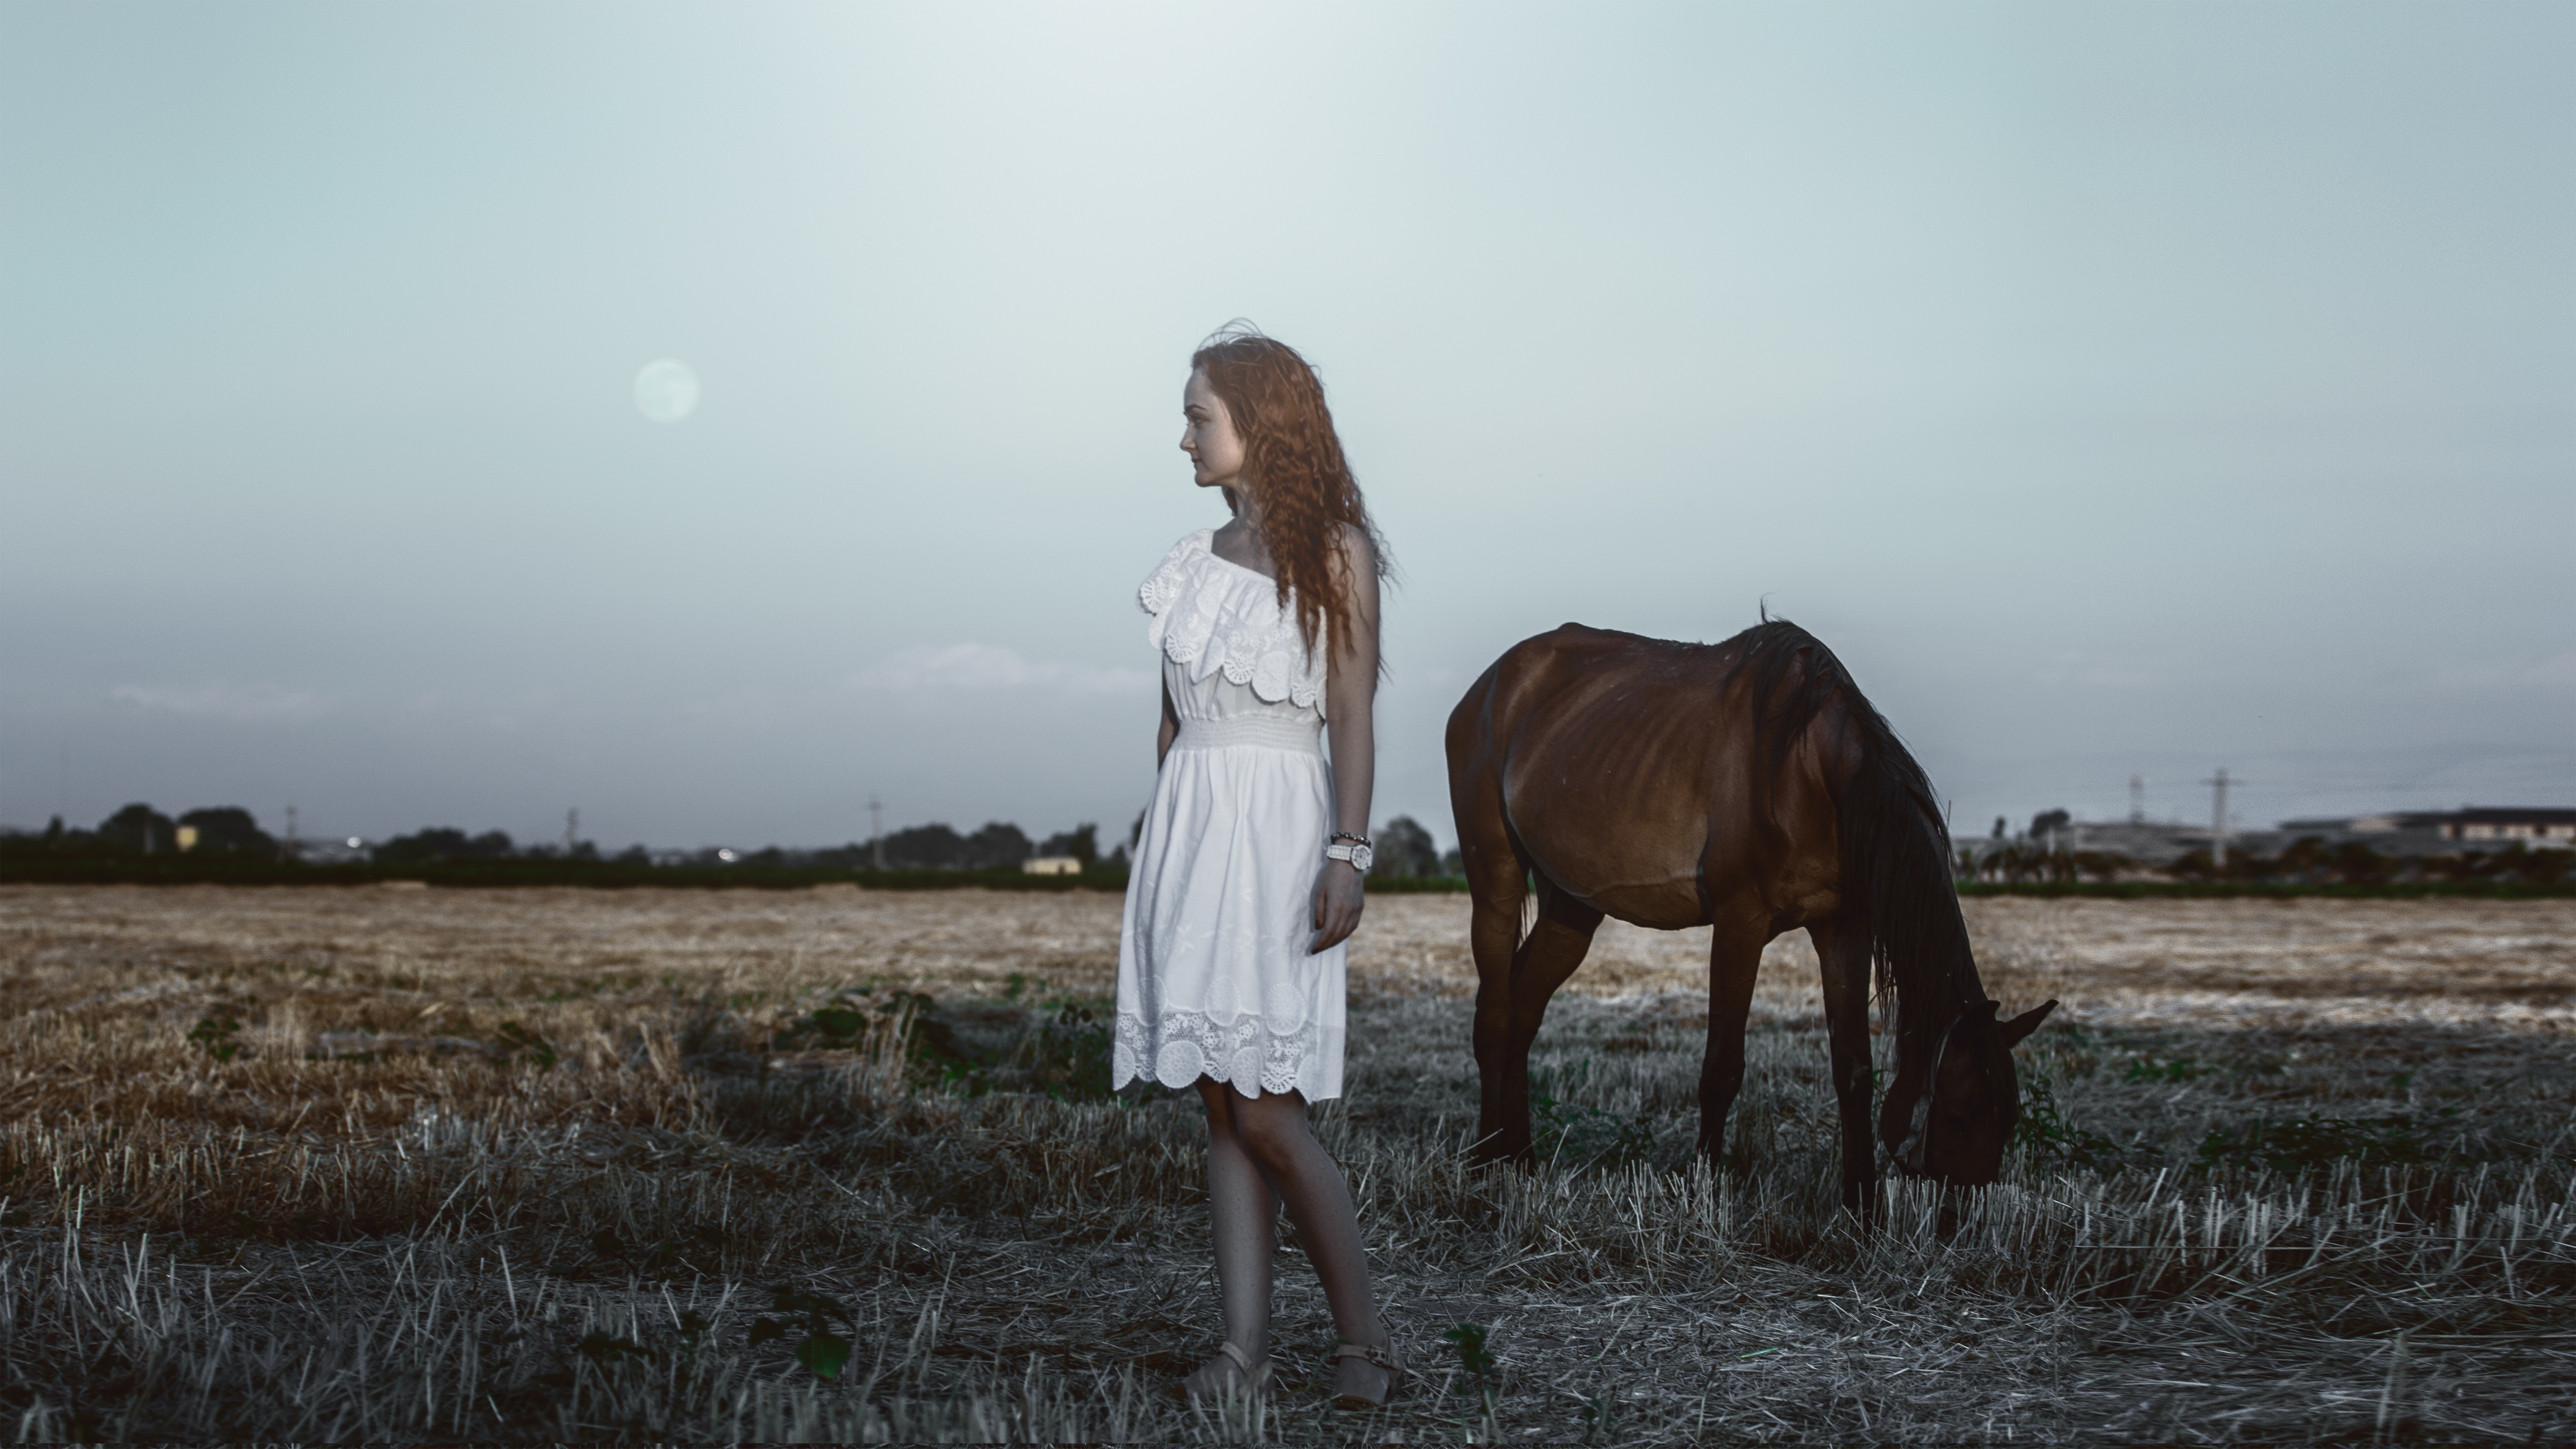
landscape, people, sky, girl, hair, white, field, prairie, view, city, photo, summer, female, zoo, model, youth, horse, brown, hat, agriculture, smile, outdoors, girls, dress, bright, beauty, joy, beautiful, style, magic, posture, animal world, young woman, tenderness, living nature, steppe, rural area, greens, photo session with a horse, sundress, pack animal, natural environment, horse like mammal, mustang horse